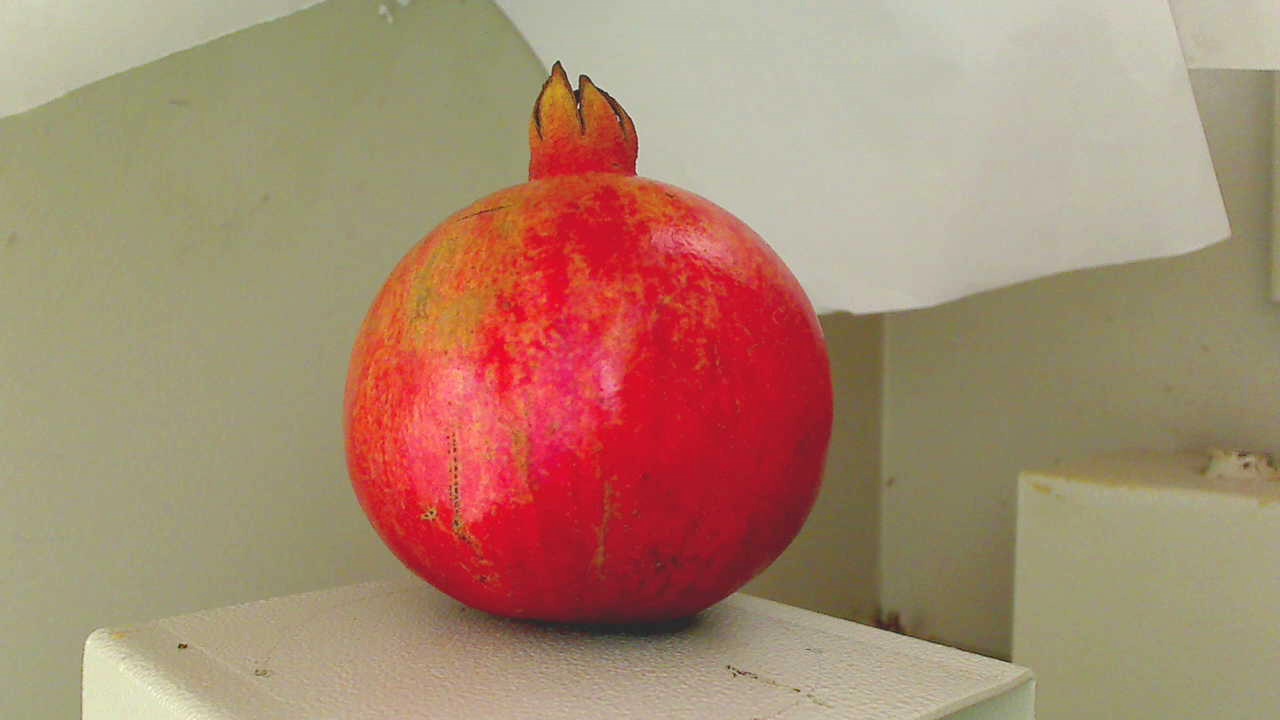
Grade: grade-2
Quality: quality-4